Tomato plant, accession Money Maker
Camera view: tilt-top (135 deg); turntable rotation: 150 degrees
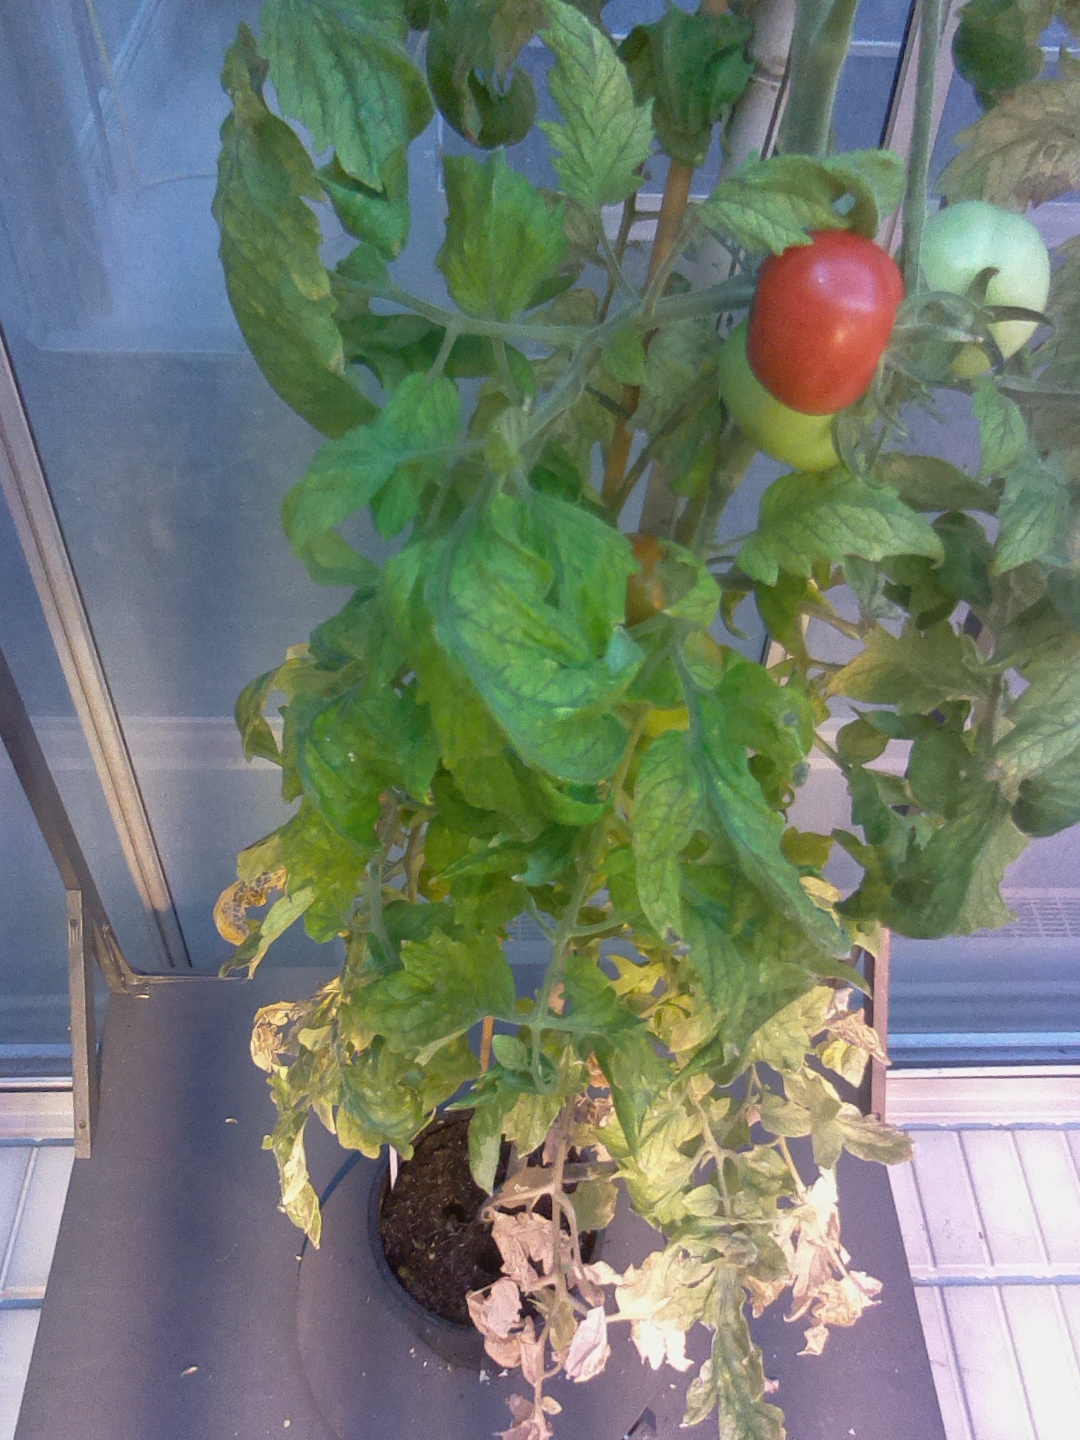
BBCH growth stage 81: 10%-20% of fruits show typical fully ripe color